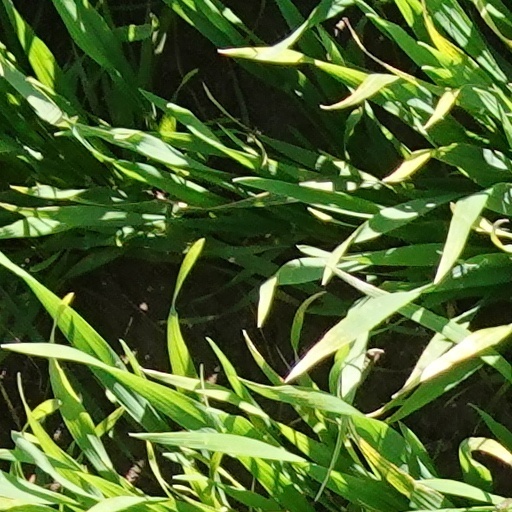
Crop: wheat